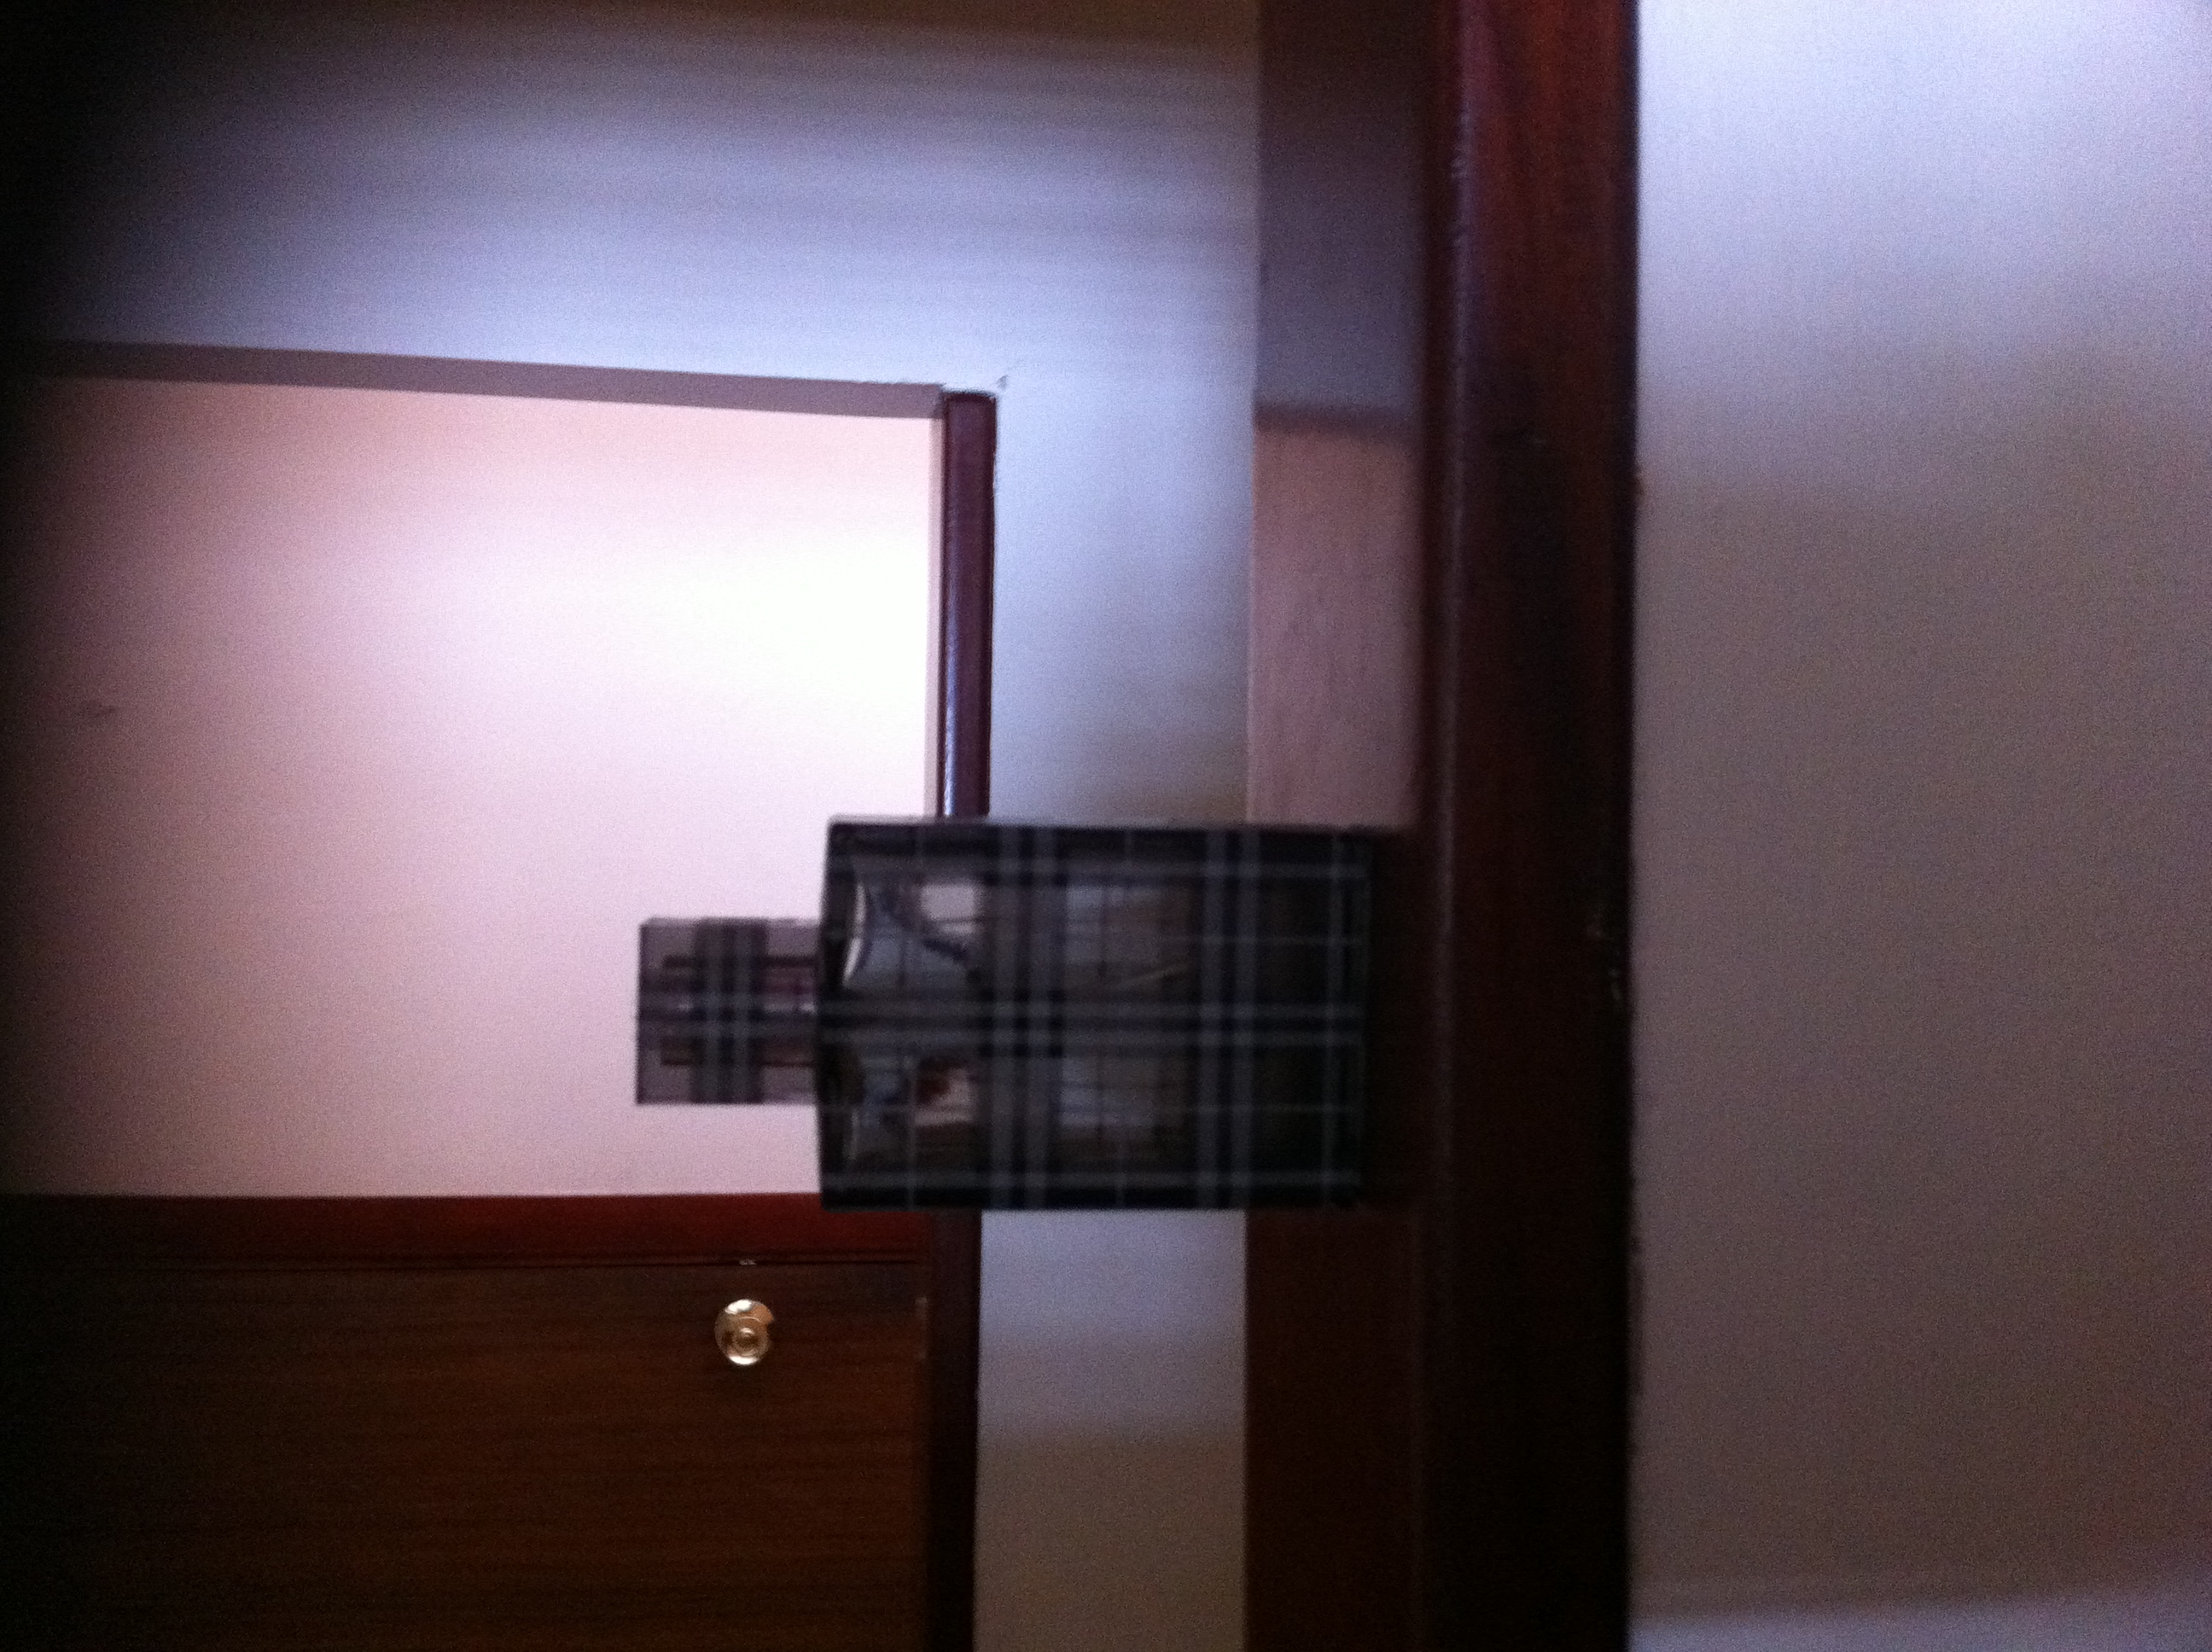Question: What type of aftershave is that?
Answer: unanswerable